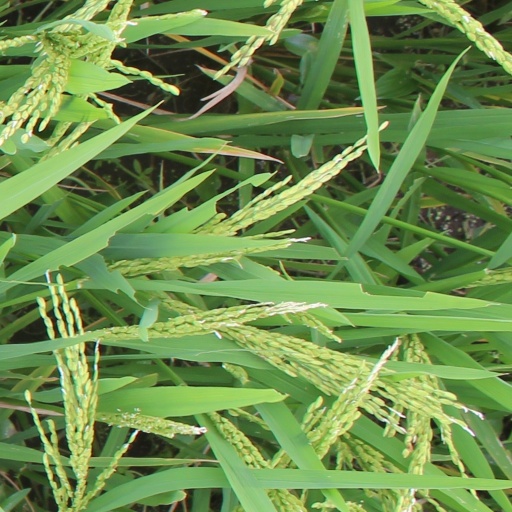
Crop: rice